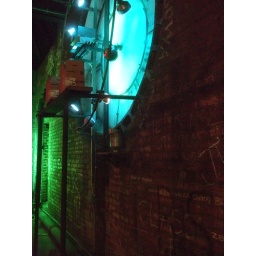
Inside the clock tower of Old Main at Wayne State University in Detroit, MI.